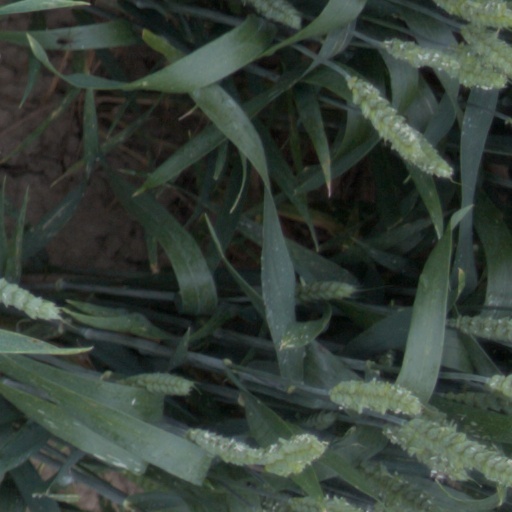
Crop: wheat